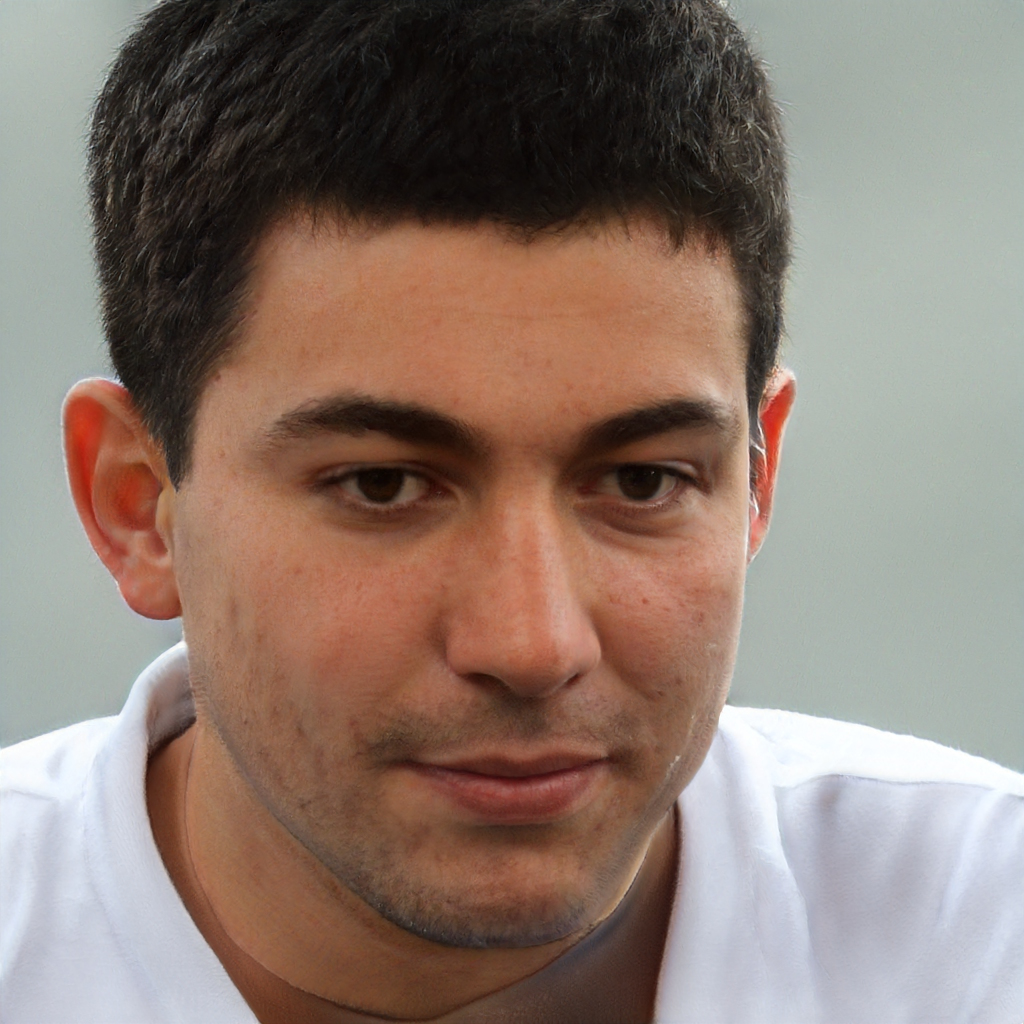
Gender: Male